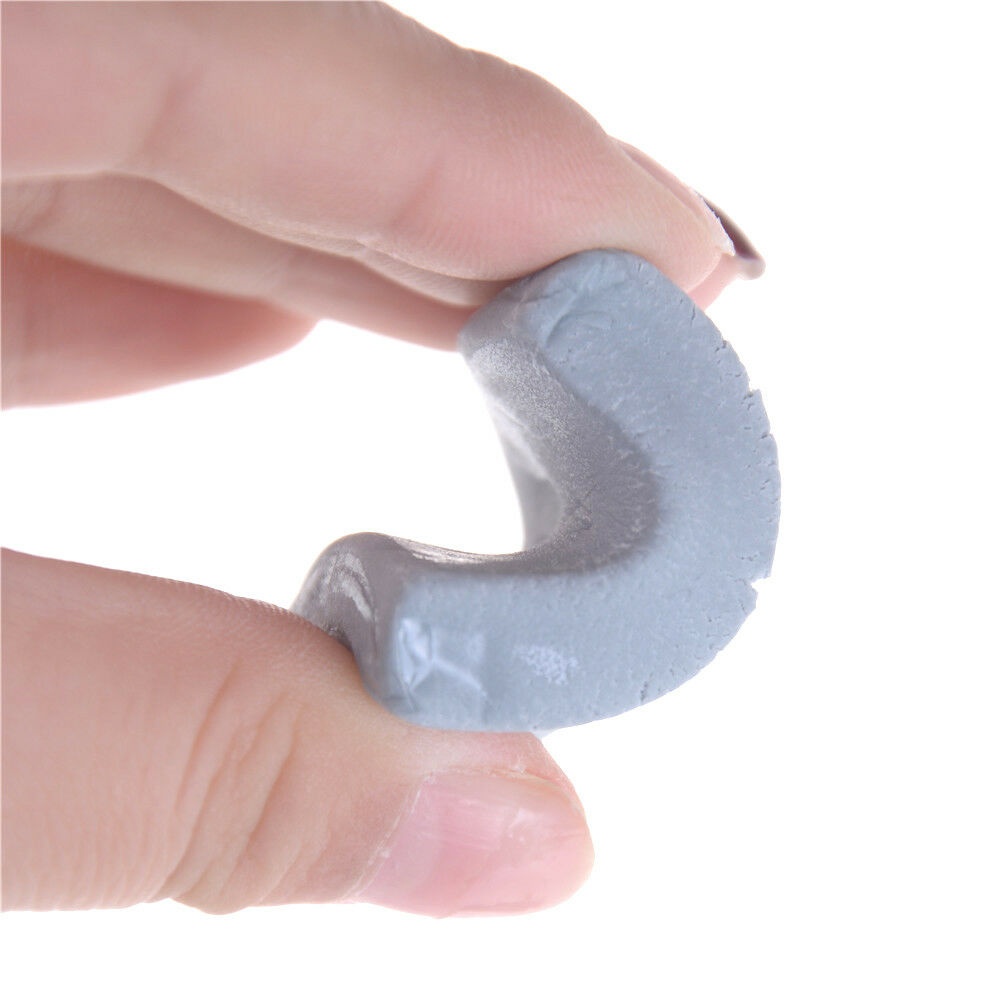
2pcs Art Eraser Soft Eraser Kneadable Sketch Professional Senior-Drawing Pla`US
Brand: Shop2IndiaBei
ITEM NAME:2pcs Art Eraser Soft Eraser Kneadable Sketch Professional Senior-Drawing Pla`US.A must have tools for drawing and artist works. The perfect drawing eraser choice for artists, sketch pencils, drawing supplies. Art Eraser Kneaded. For cleaning slides and final drawing touch up. Quantity: 2pcs.
Category: Office Supplies > General Office Supplies > Erasers > Kneaded Erasers